Focke-Wulf Fw 190

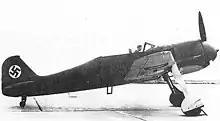
Fw 190 V1 in its original form with the streamlined engine cowling and ducted spinner. The pointed tip of the internal spinner can also be seen. Pilot is probably Hans Sander.

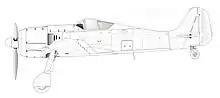
Side-view of Fw 190 A-2; the most notable change over the A-0 was the addition of three vertical cooling slits on the engine cowling, just forward of the wing.

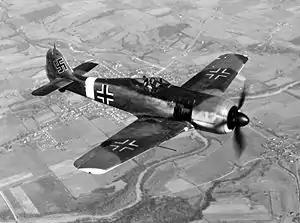
A captured Fw 190A-4. The USAAF-painted Balkenkreuz and swastika markings are of nonstandard size and proportions.

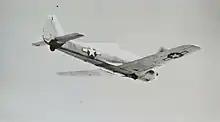
Captured Fw 190A-5 150 051, in U.S. Navy colors

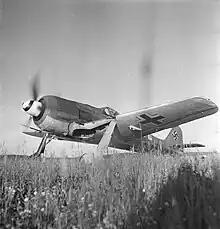
Fw 190 A-6 at Immola Airfield Finland, summer 1944.

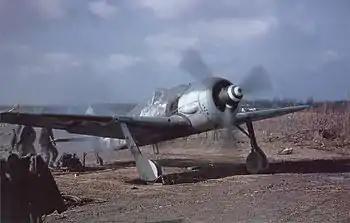
An Fw 190 A-8/R2 in American hands. "White 11" of 5./JG 4 was captured during Operation Bodenplatte after its engine had been damaged by American light flak.

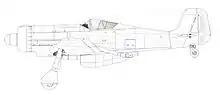
The Fw 190C V18 prototype, with large ventral "pouch" fairing for the turbocharger installation and broader-chord vertical fin/rudder.

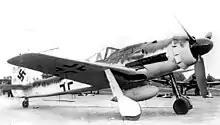
An early production Fw 190 D-9 at the Cottbus plant. Note the early canopy and redesigned, simplified centreline rack carrying a 300 L drop tank.

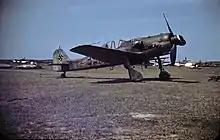
This captured Fw 190 D-9 appears to be a late production aircraft built by Fieseler at Kassel. It has a late style canopy; the horizontal black stripe with white outline shows that this was a II. Gruppe aircraft.

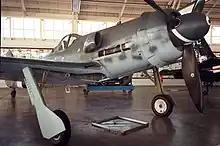
Fw 190 D-13/R11, Champlin Fighter Museum, Phoenix, Arizona (c.1995)

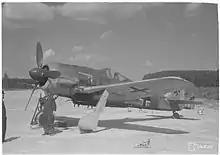
Fw 190 F-8 in 1944.

A-6, A-7, and A-8 were modified for Sturmböcke bomber-destroyer operations.